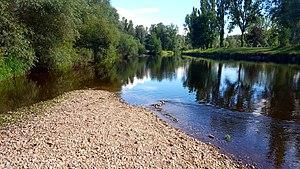
La Dore à Iloa à Thiers
Iloa, aussi appelée Iloa Les rives de Thiers, est une base de plein air et de loisirs située à Thiers dans le département du Puy-de-Dôme en région Auvergne-Rhône-Alpes. Elle est l'une des 12 bases de plein air et de loisirs de l'ancienne région Auvergne. Avec une superficie de plus de 70 hectares, elle fait partie des plus grandes bases de loisirs de la région Auvergne-Rhône-Alpes.
Le réseau hydrographique du Puy-de-Dôme est l'ensemble des éléments naturels ou artificiels, drainant le territoire du département du Puy-de-Dôme. Il regroupe ainsi des cours d'eau ou canaux situés entièrement ou partiellement dans le Puy-de-Dôme.
La Dore, est une rivière française dont la majeure partie du bassin est située dans le département français du Puy-de-Dôme en région Auvergne-Rhône-Alpes. Longue d'environ 140 km, elle est l'un des trois principaux affluents de l'Allier. Elle prend sa source dans les monts du Livradois et se jette dans l'Allier en rive droite quelques centaines de mètres après son entrée dans le département du même nom.